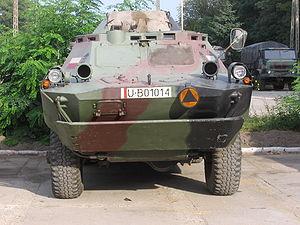
Une plaque d'immatriculation polonaise est un dispositif permettant l'identification d'un véhicule du parc automobile polonais. Par exemple, au début de la plaque, KRA ou KR signifie que le véhicule portant la plaque est achetée à Cracovie, dans la Voïvodie de Petite Pologne.